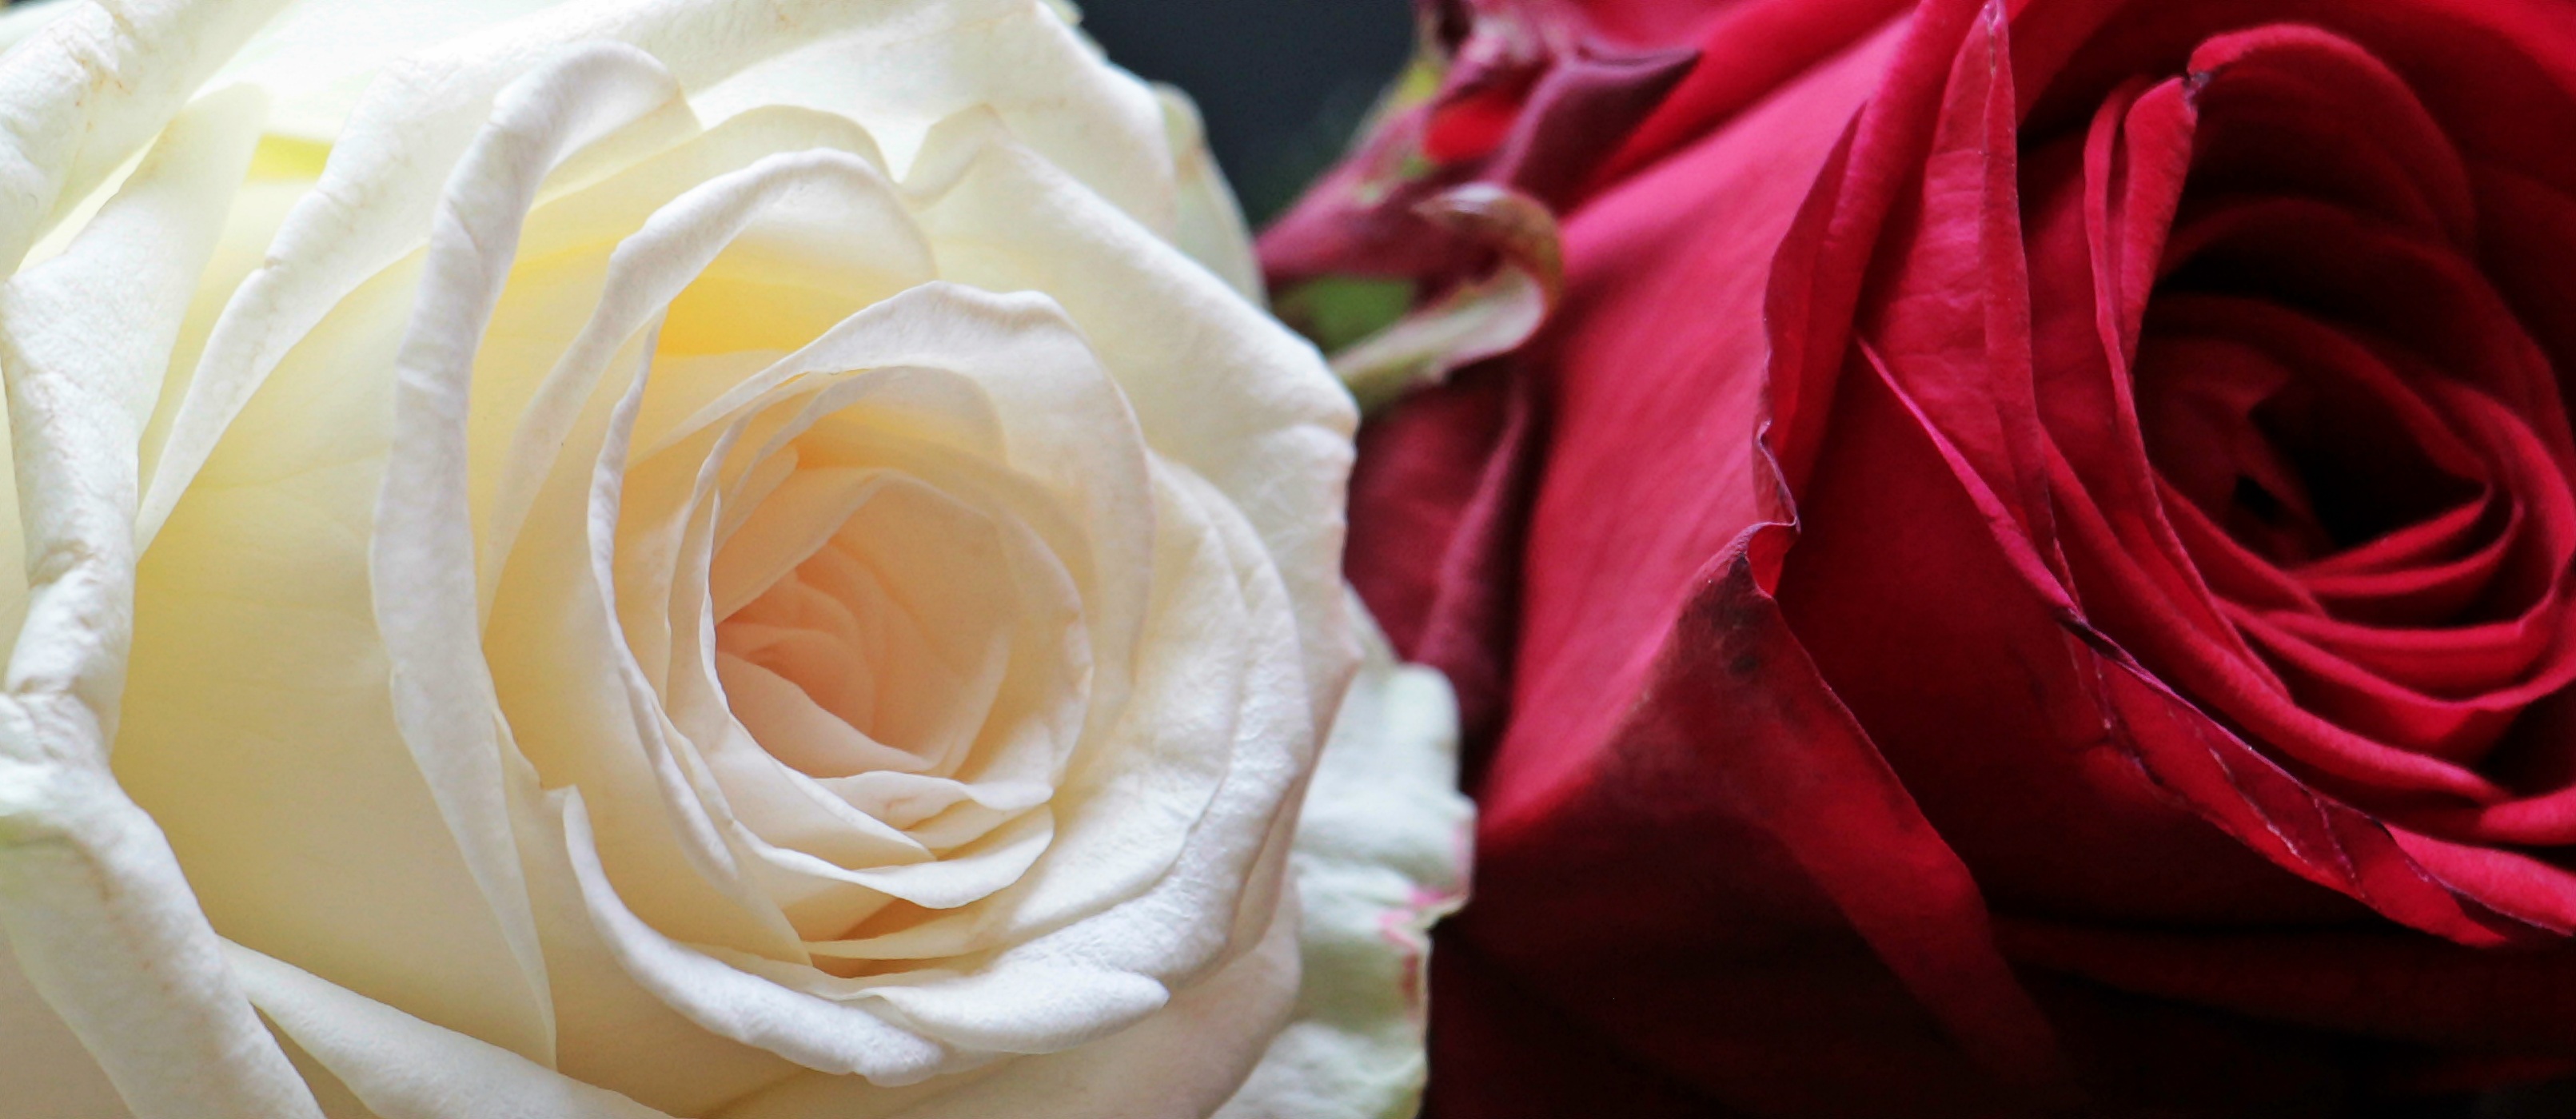
blossom, plant, white, flower, petal, bloom, love, rose, red, black, yellow, pink, close, white flower, close up, floral greeting, red flower, background, meditation, postcard, greeting card, floristry, emotion, rose bloom, wellness, macro photography, white blossom, white rose, black background, flowering plant, garden roses, rose family, flower bouquet, floral design, floral card, red and white rose, red and white flower, red and white blossom, land plant, rose order, flower arranging